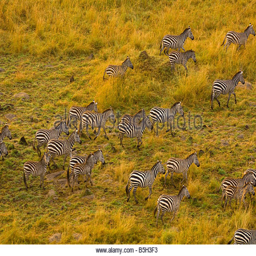
an aerial view of a herd of zebra on the move